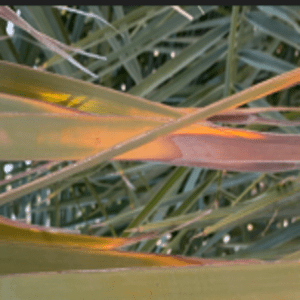
Label: Magnesium Deficiency